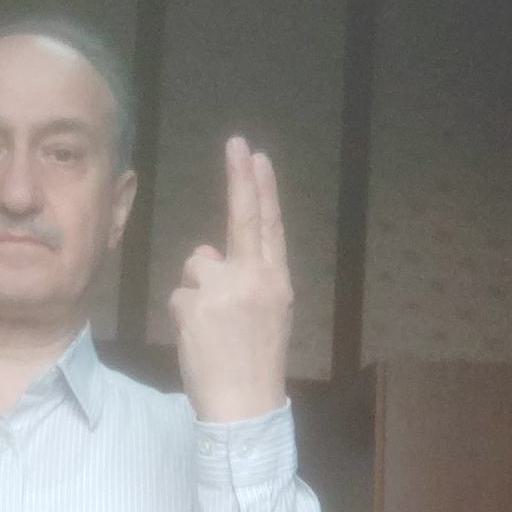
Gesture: two_up_inverted